The Shoe Company

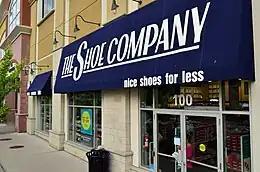
The Shoe Company store in Thornhill, Ontario

The Shoe Company is a Canadian shoe store, originating in Greater Toronto Area in 1992. From its inception, The Shoe Company was operated by conglomerate Town Shoes. The founder of Town Shoes, Leonard Simpson, had predicted a growth opportunity for footwear to be sold in a big box format.